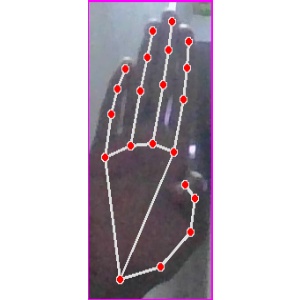
अक्षर: झ